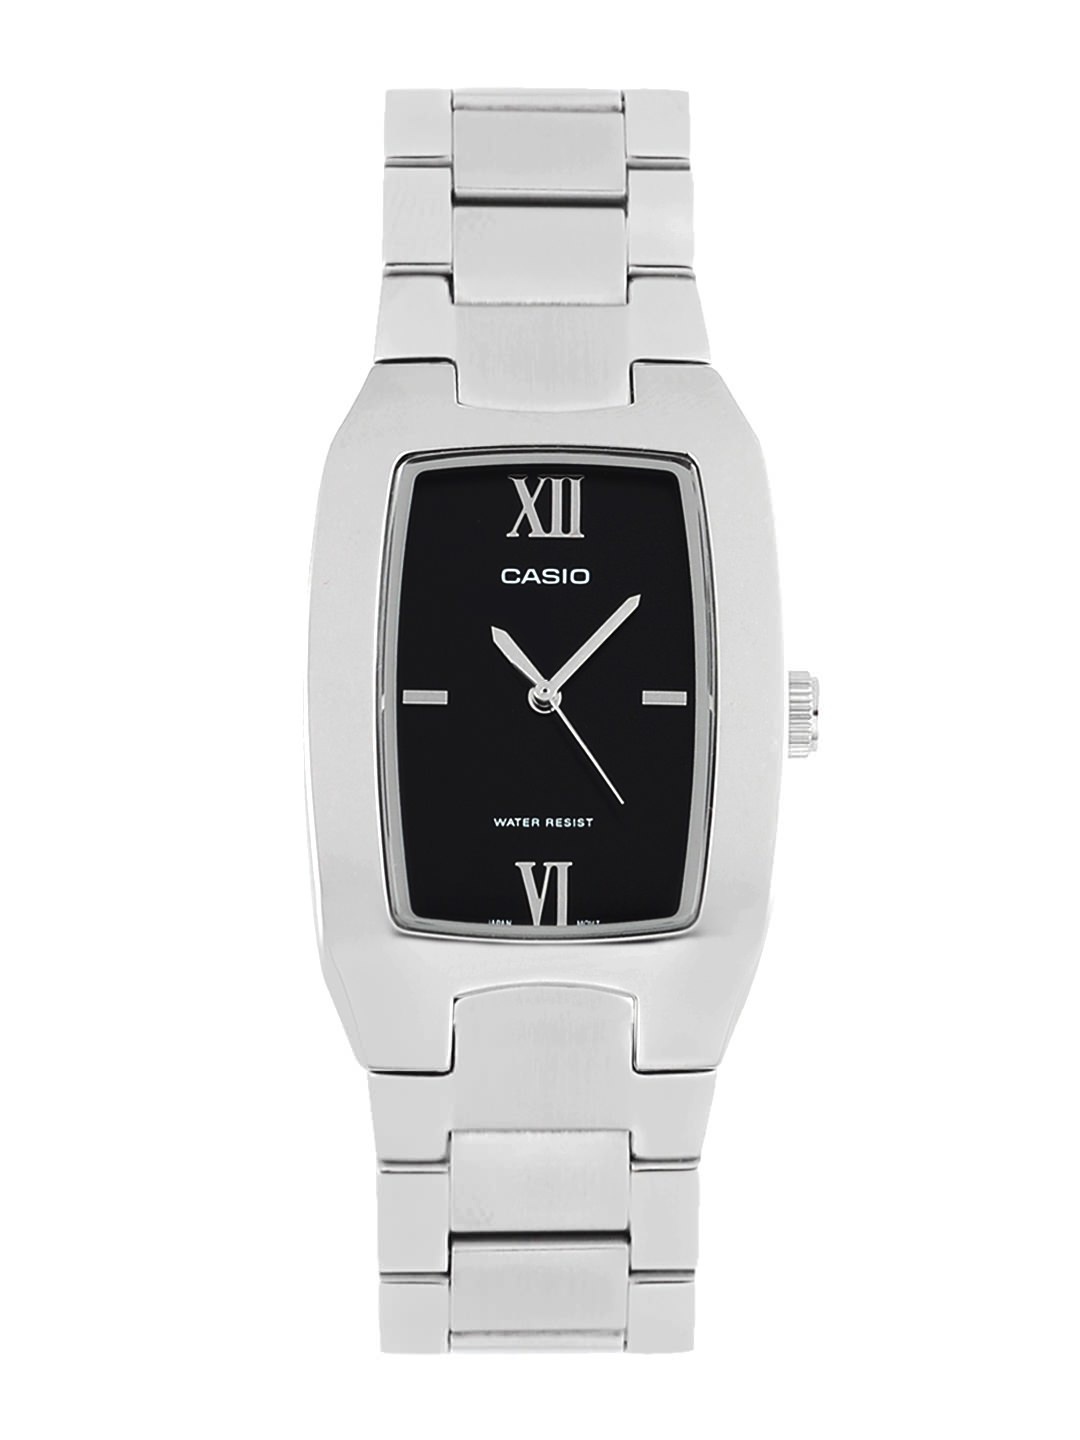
Casio Enticer Men Silver Analogue  Watch MTP-1165A-1C2DF(A261)
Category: Accessories / Watches / Watches
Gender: Men
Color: Black
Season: Summer 2017
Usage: Casual